Zuffenhausen

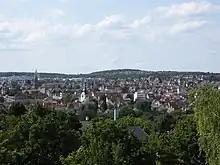
View from the southeast (gardens on the lower slopes of Burgholzhof) of the core area of the modern city district of Zuffenhausen. The towers of St. Paul (left) and St. John's Church in the "Old Patch" (right) are visible.

Zuffenhausen's terrain, a river valley carved into existence by the Feuerbach river, has two distinct elevations: Zuffenhausen with an average of and Zazenhausen at . To the north and northwest are the vast stretches of the "Langes Feld" rolling hills on a height of over that peak at near Neuwirtshaus, an area that constitutes the eastern "Strohgäu", a rich farmland largely free of trees. To the south are the Stuttgart Mountains and the Neckar valley to the east, followed by the Schurwald mountains. Irregular ascents are characteristic for the Zuffenhausen region, of which "Burgholzhof" is the highest at above sea level.